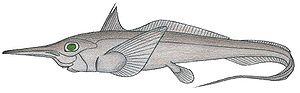
Harriotta raleighana, est une espèces de poisson marin dit "chimère" de la famille Rhinochimaeridae, épisodiquement trouvé dans les mers de zone tempérée du monde entier. Il semble vivre à des profondeurs de 200 à au moins 2 600 mètres.